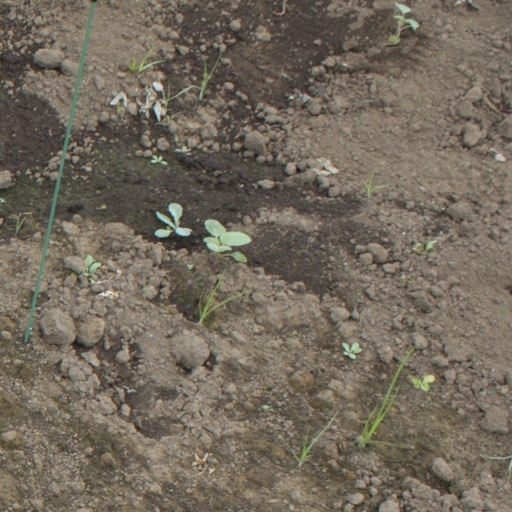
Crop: soybean